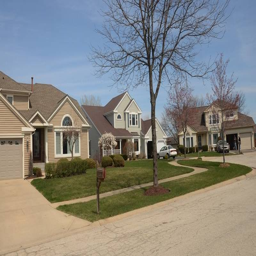
homes in neighborhood are among the newer ones in town .